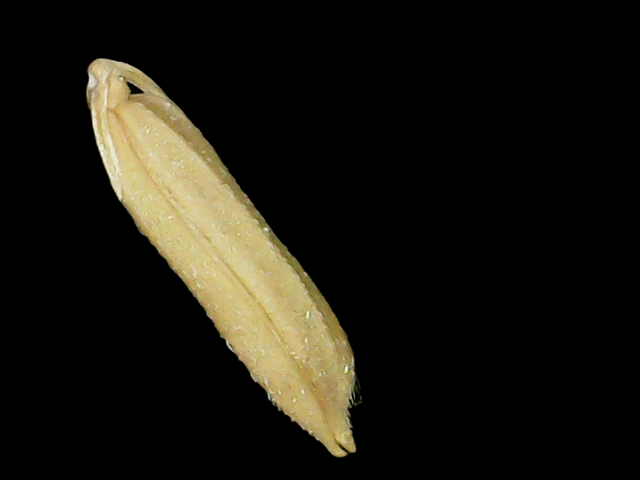
Rice variety: Binadhan19